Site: brandenburg
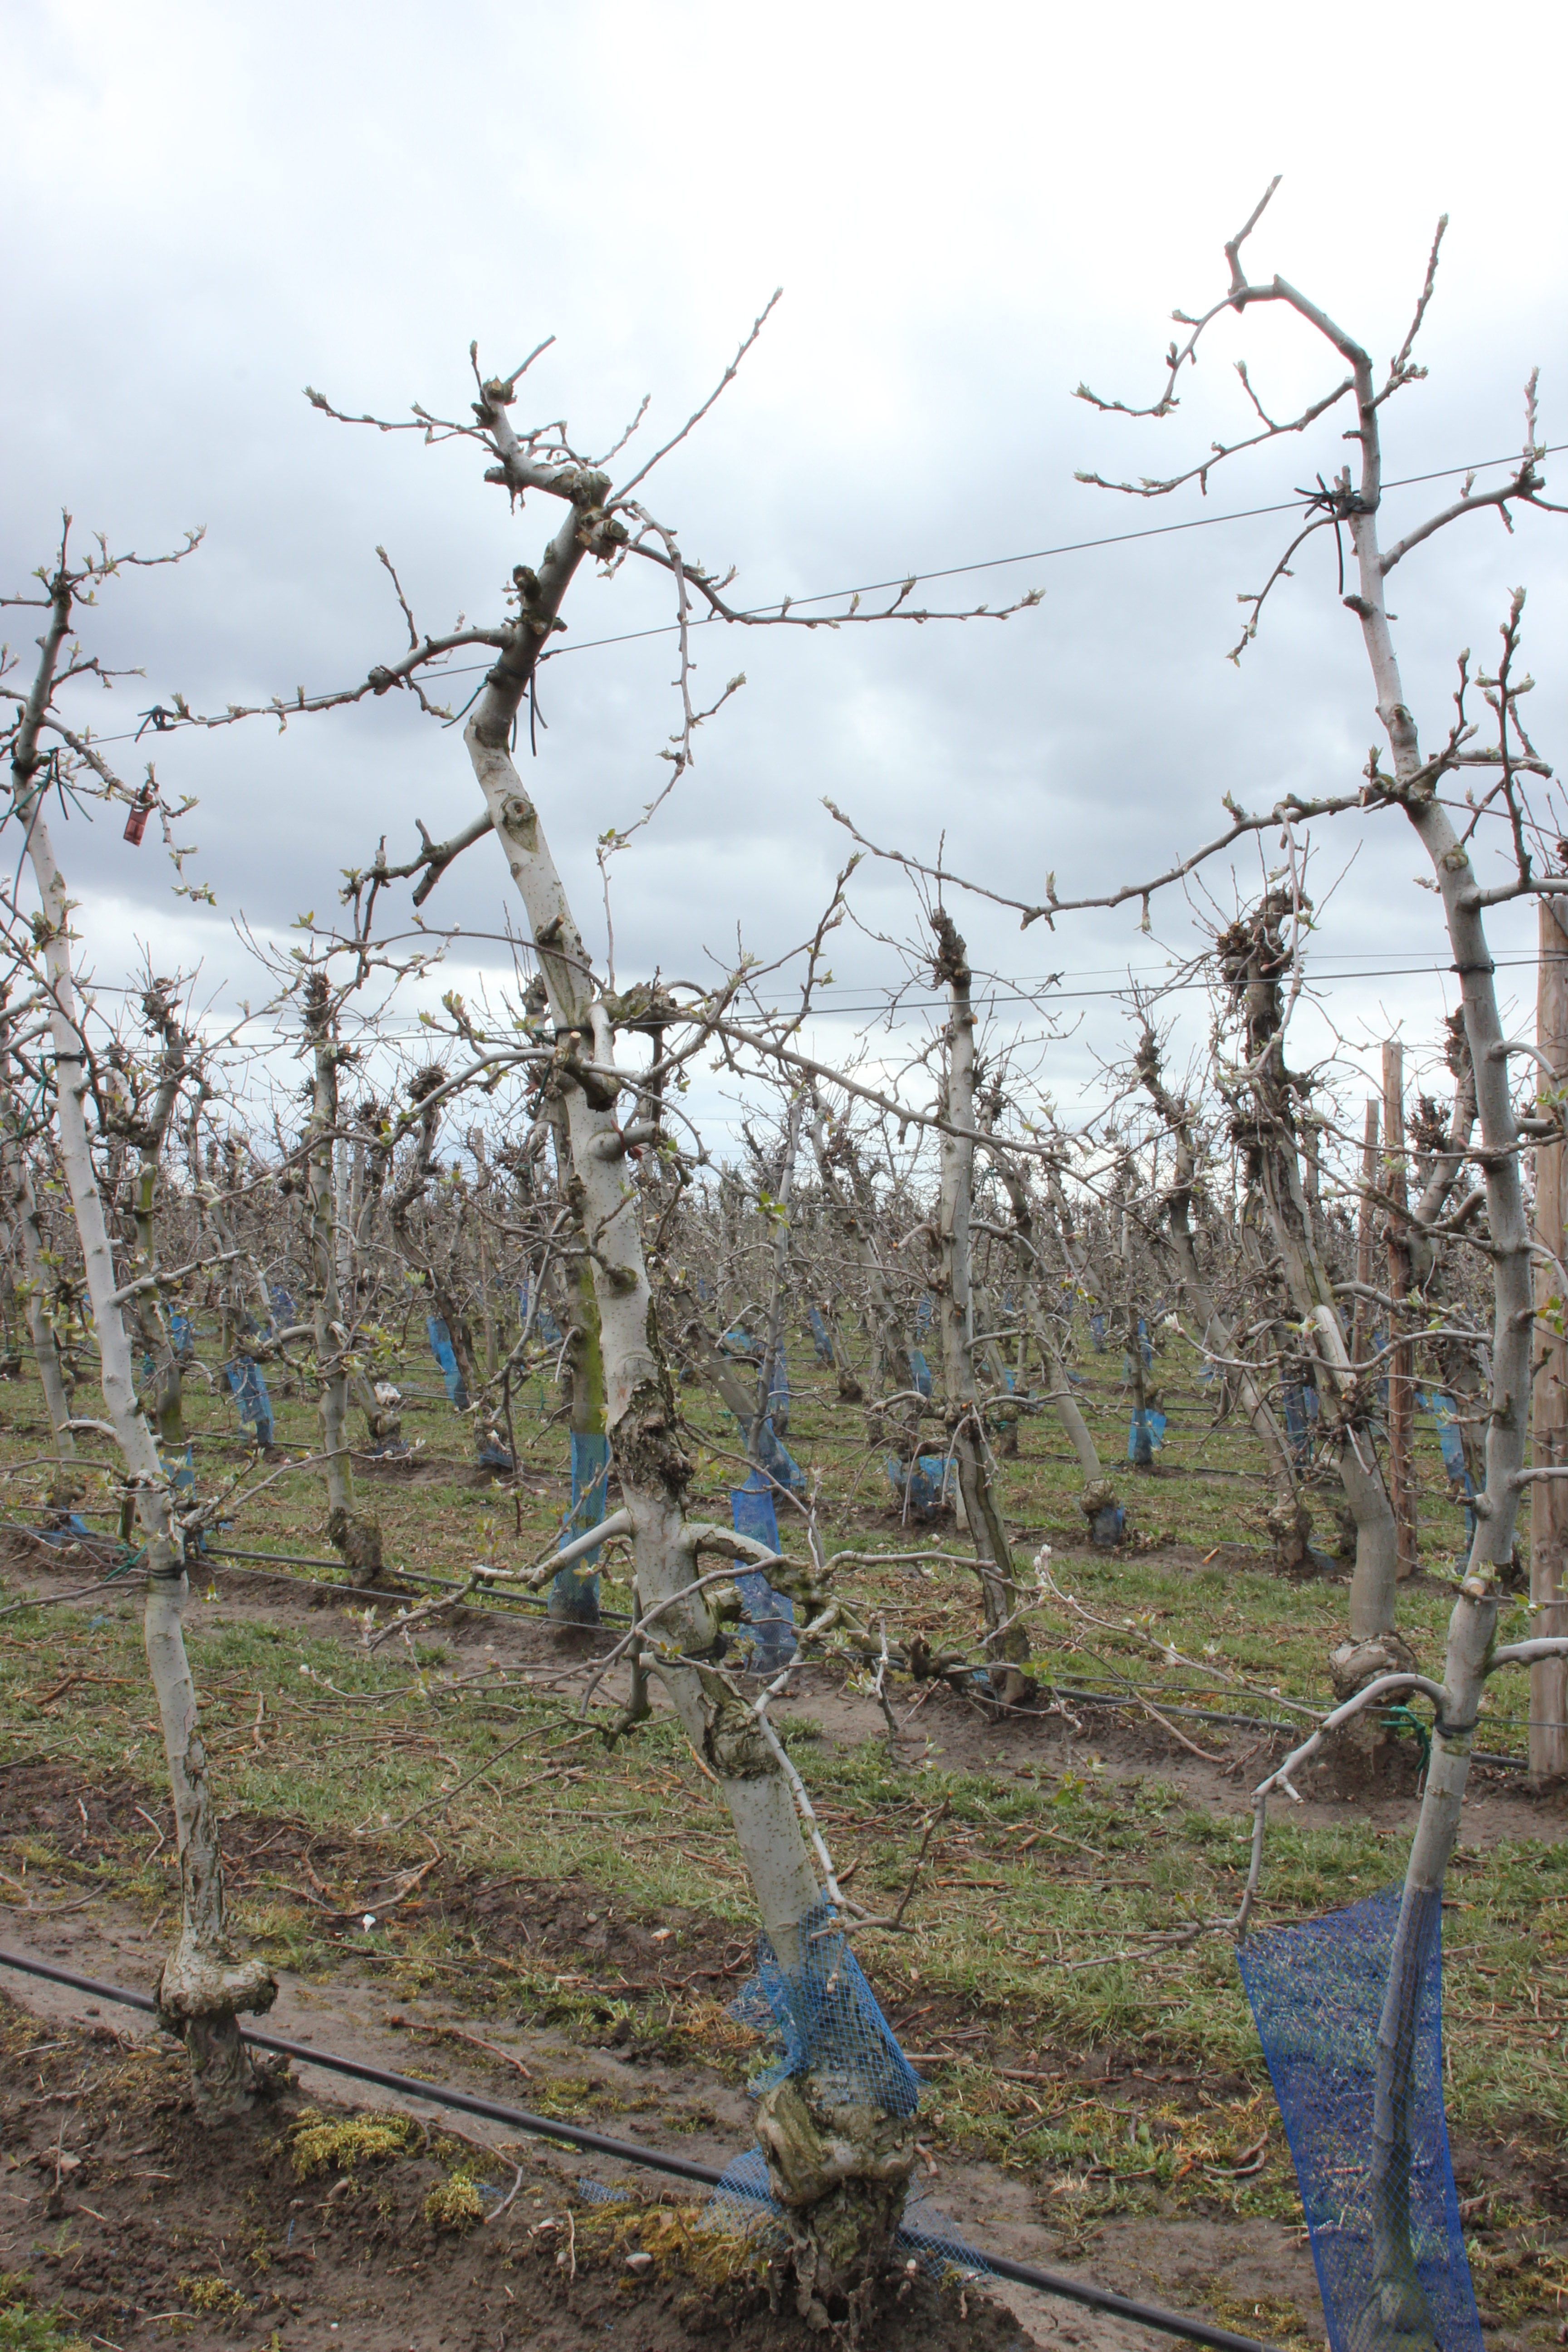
Growth stage (BBCH 55): Inflorescence emergence